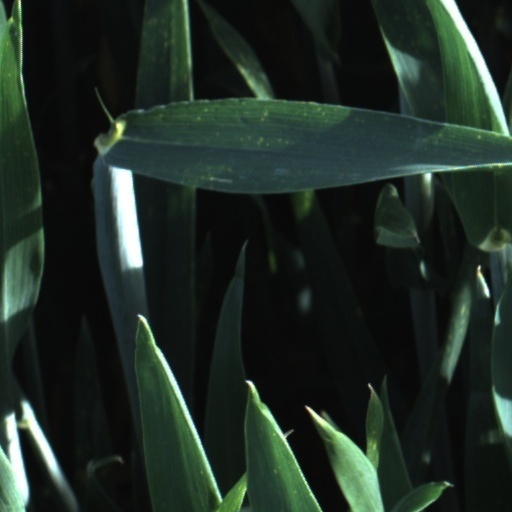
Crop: wheat